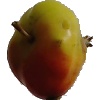
Label: Apple Red Yellow 2